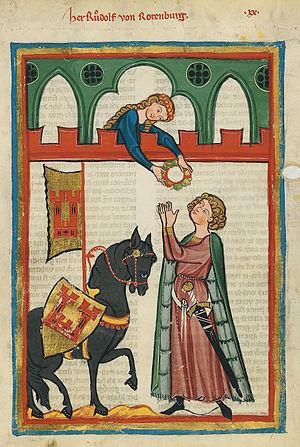
La chanson de toile est un type de poème lyrique médiéval du nord de la France, composé de couplets et d'un refrain et en règle générale mis en musique. La chanson de toile doit son nom au thème central qui présente une haute dame occupée à des travaux de couture et soucieuse de l'amour de son beau chevalier.